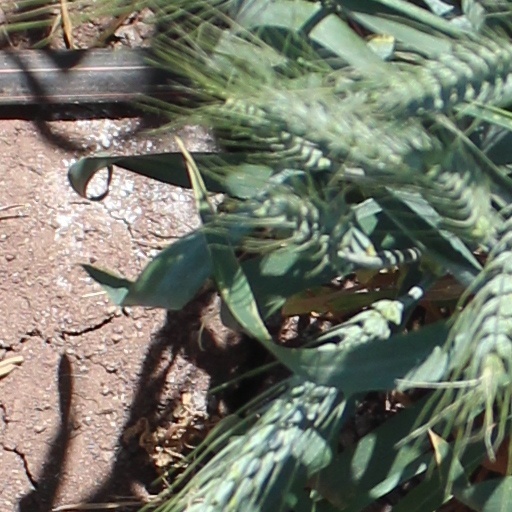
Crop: wheat